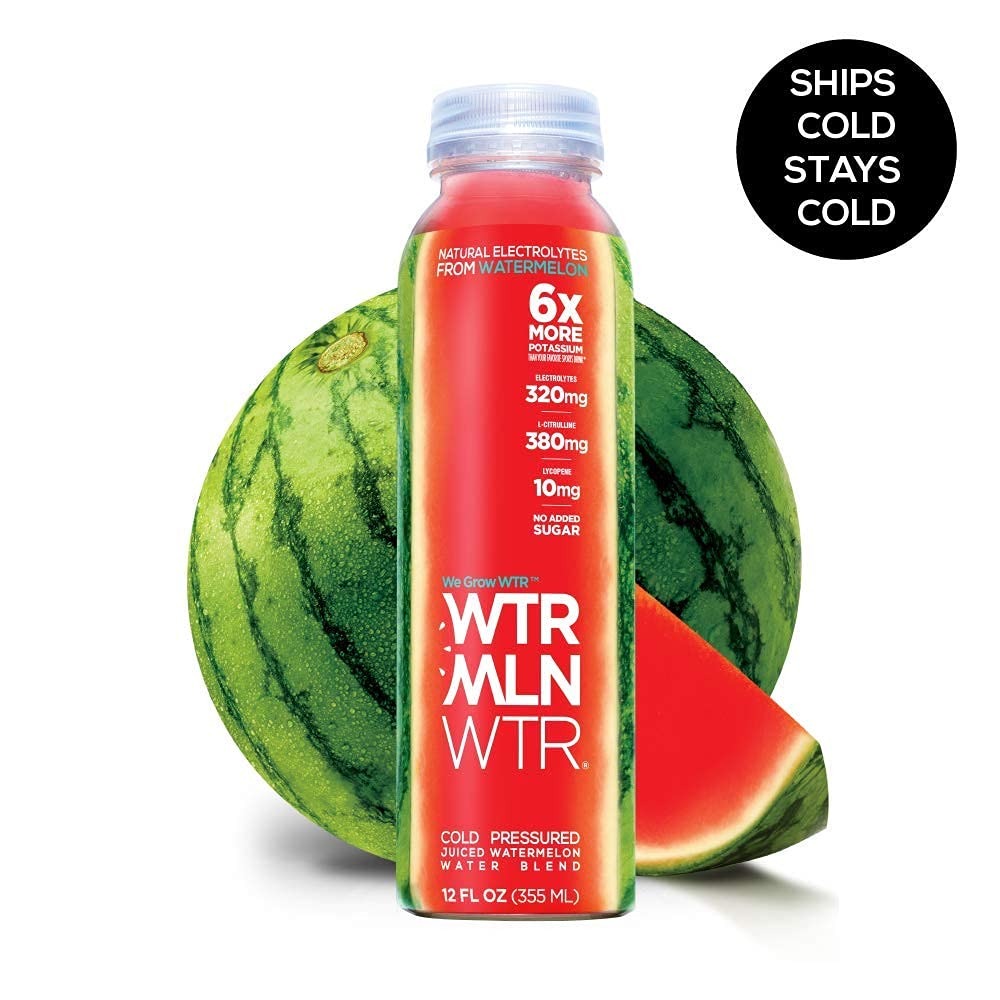
Item Name: WTRMLN WTR | Cold Pressed Watermelon Water [Original HYDRATION]| Natural Electrolytes + Antioxidants | No Added Sugar | 12 oz bottles (Pack of 6)
Value: 72.0
Unit: Fl Oz

Price: 3.79